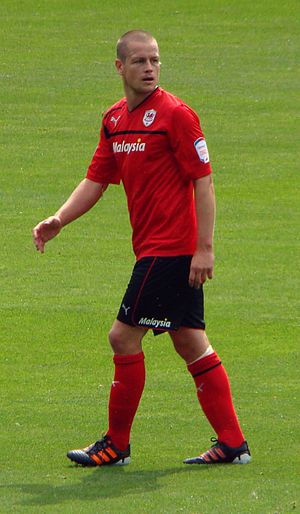
Heiðar Helguson
Heiðar Helguson er en islandsk tidligere fodboldspiller.